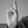
ASL letter: R